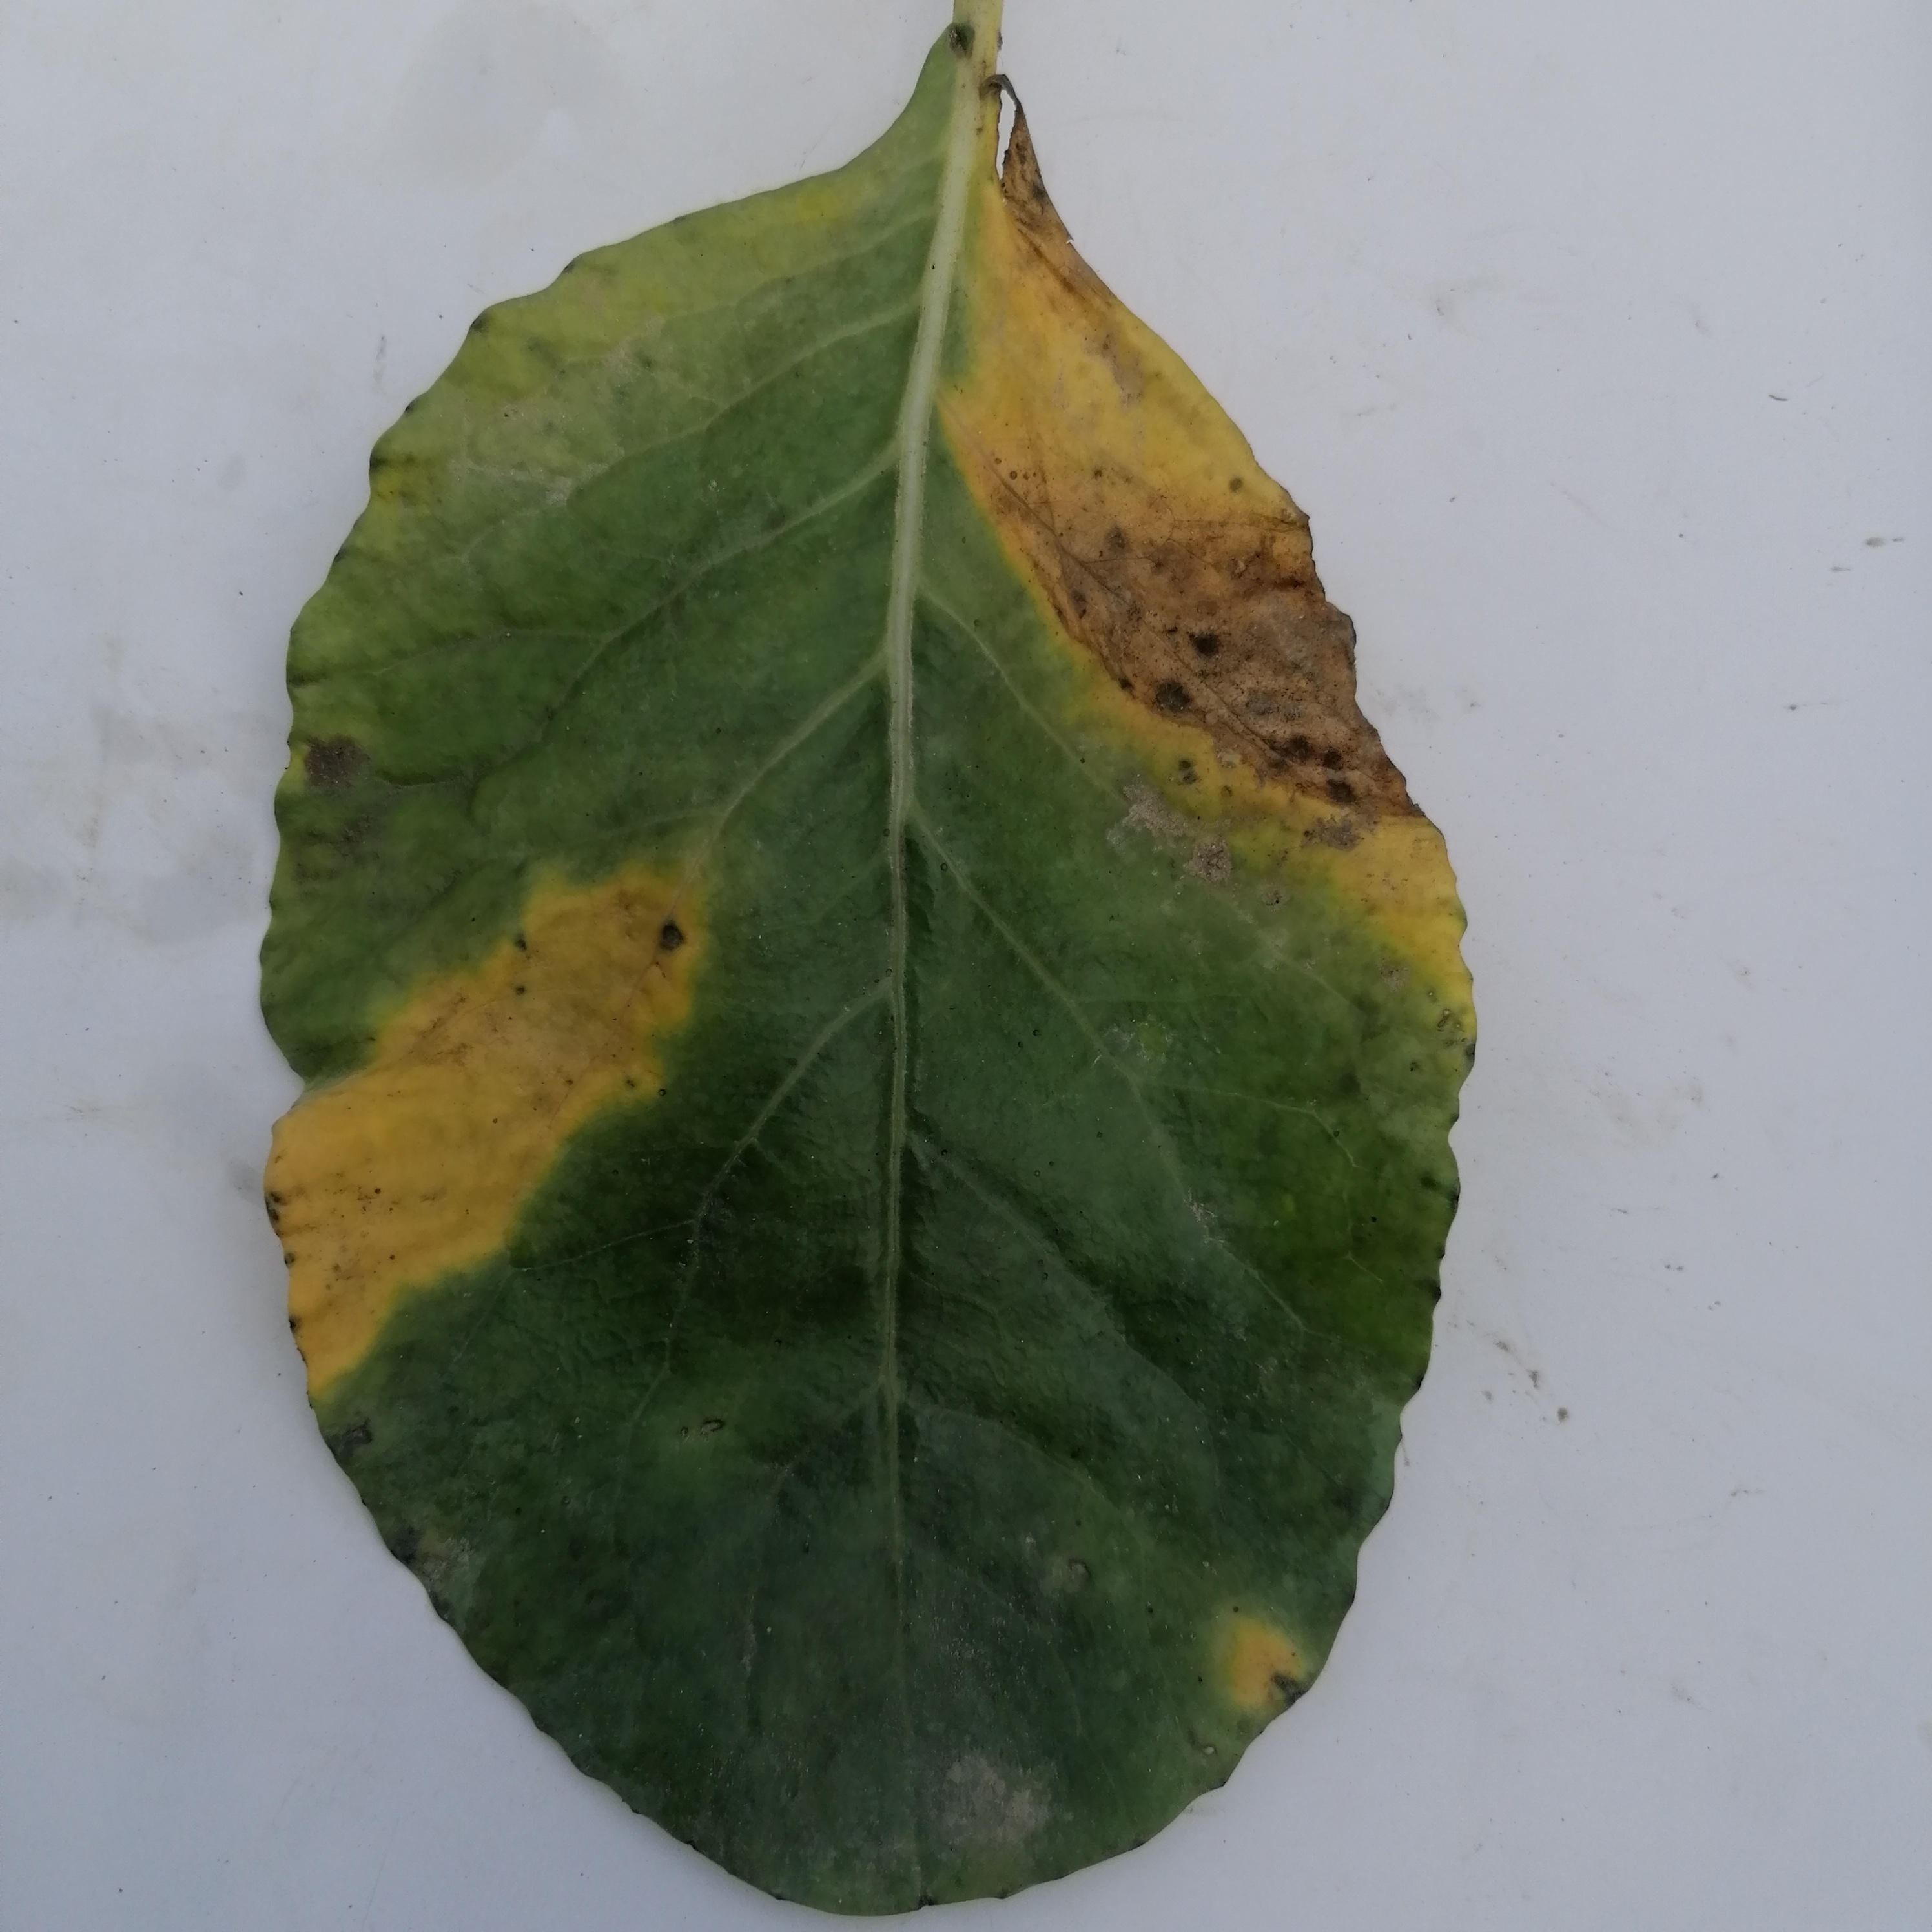
Label: Black Rot